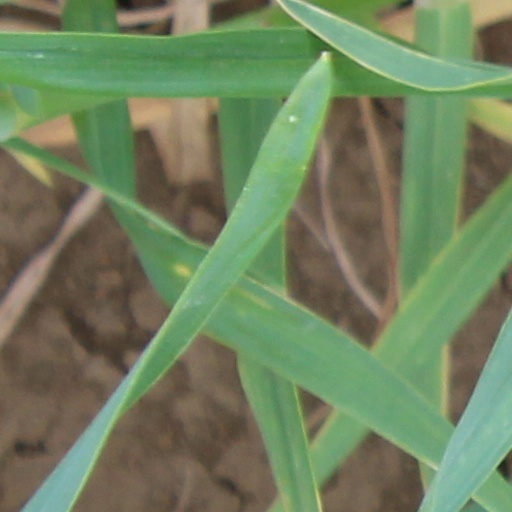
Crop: wheat